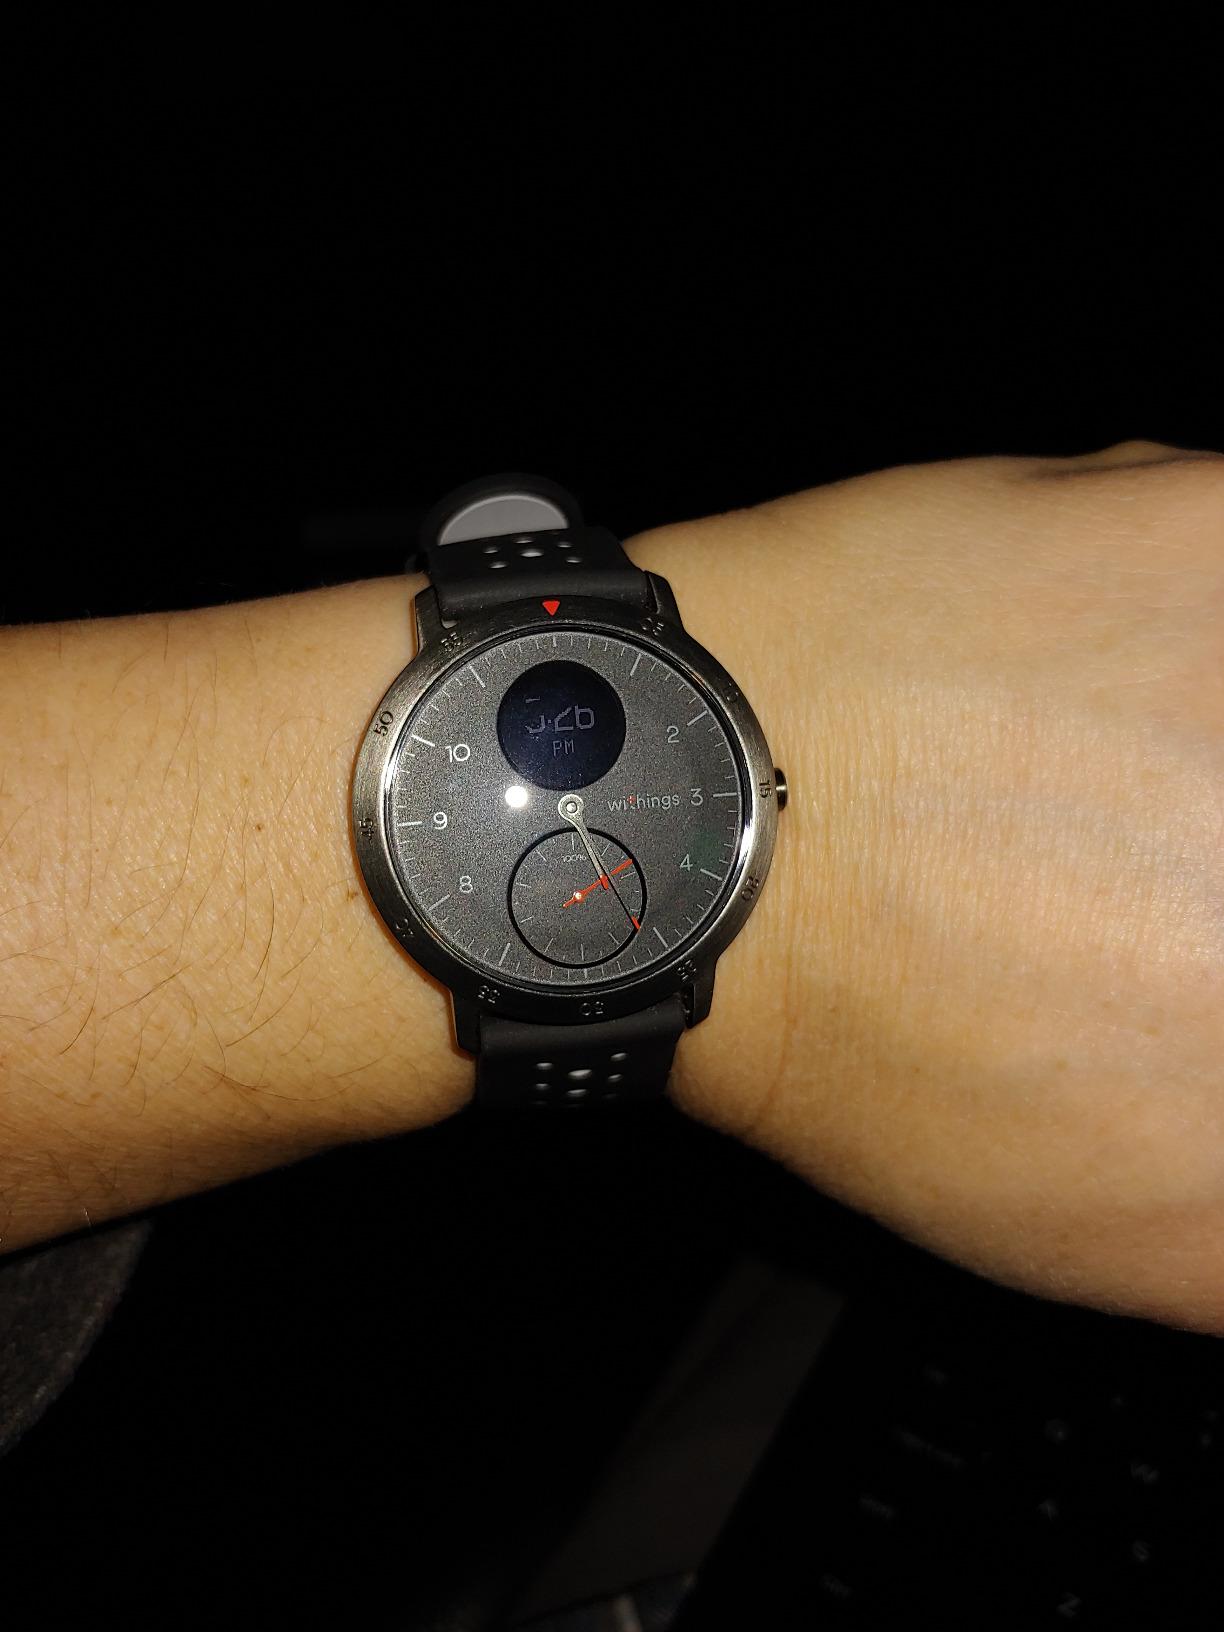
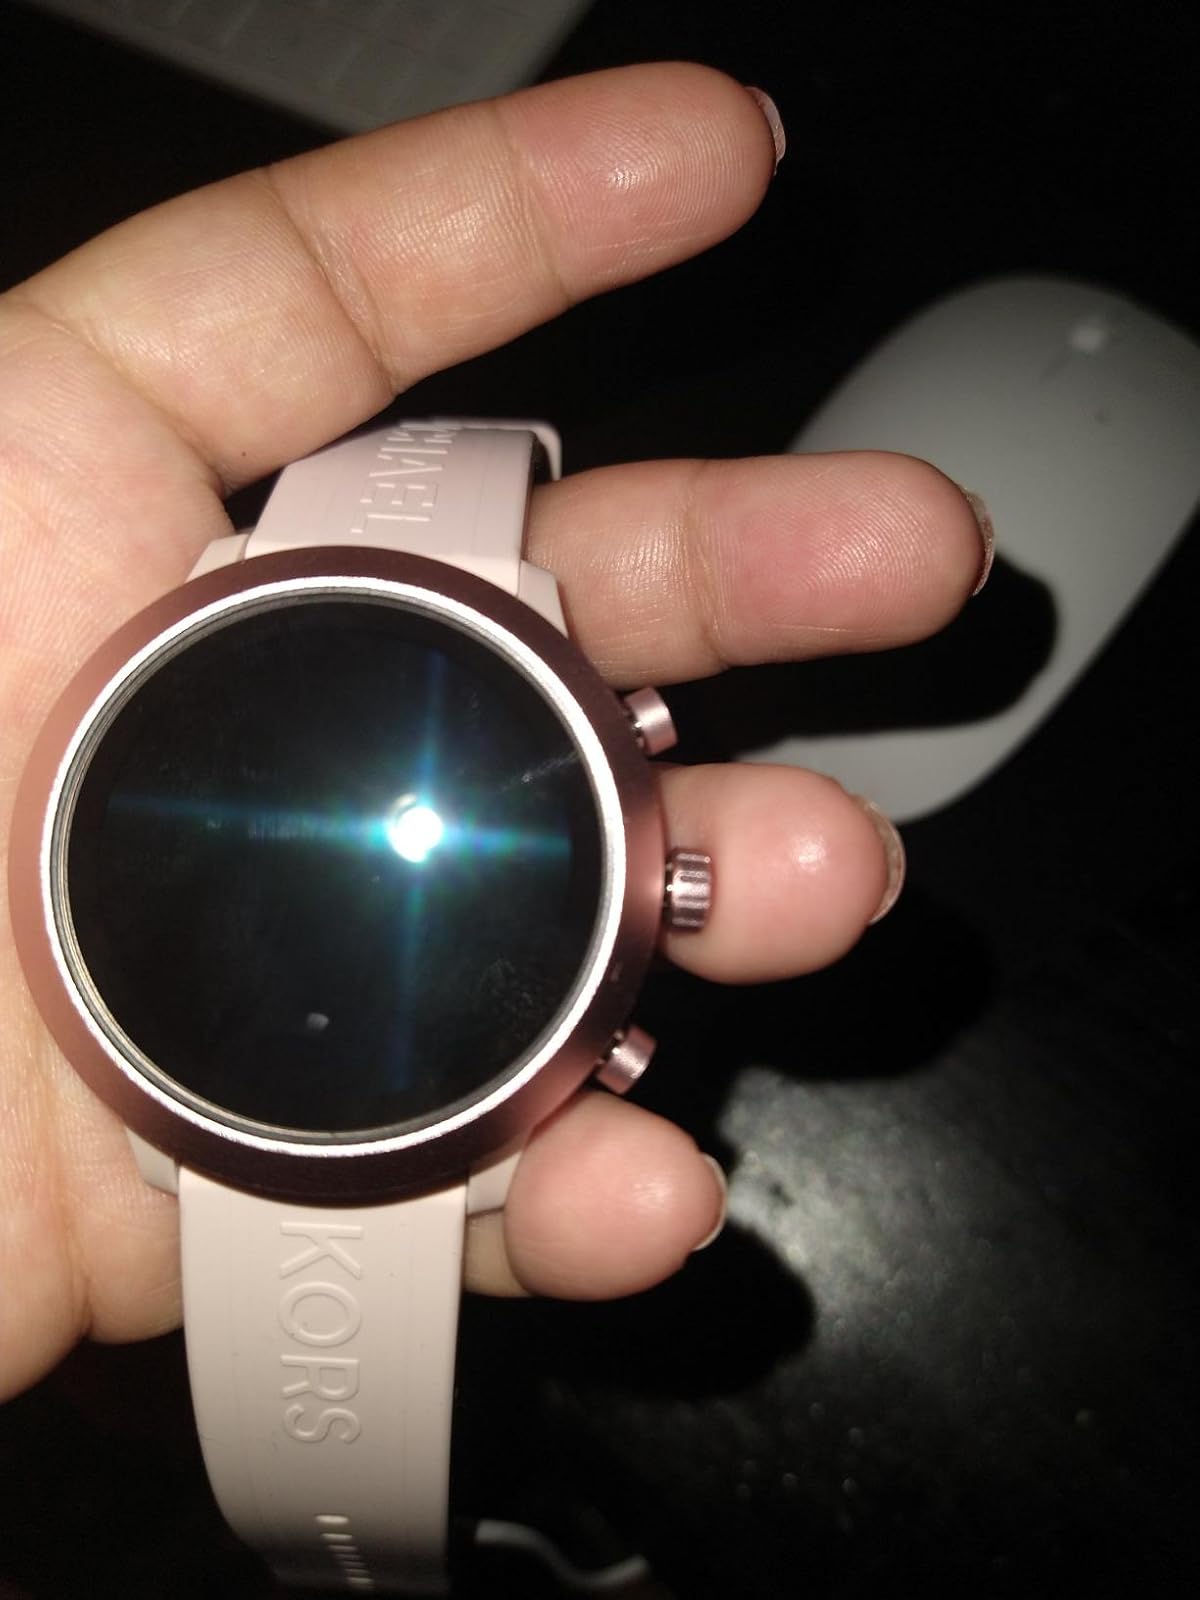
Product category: smartwatch
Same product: no